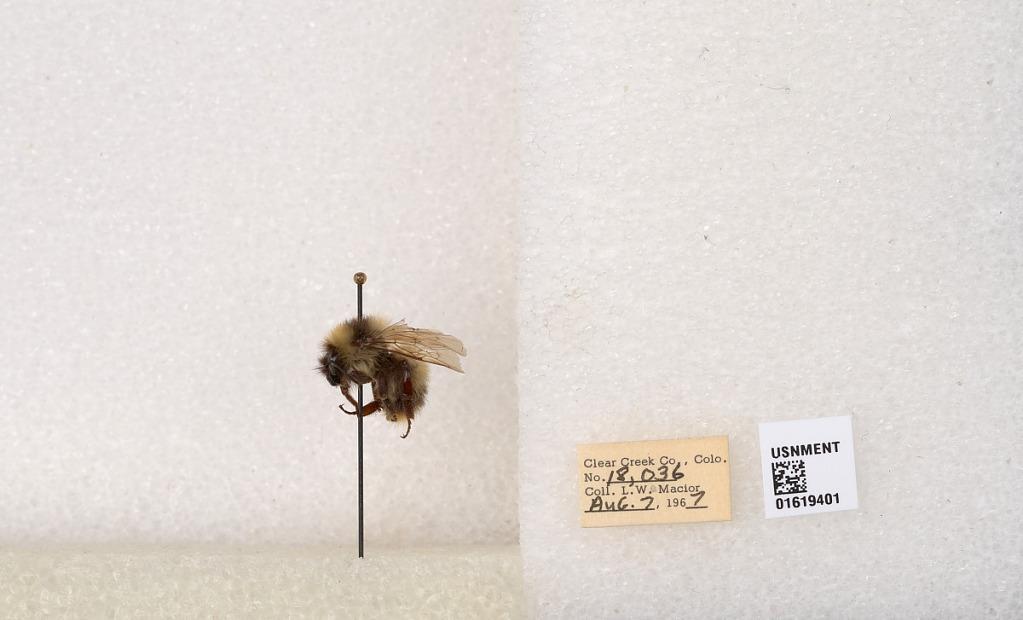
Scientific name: Bombus kirbyellus
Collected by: L. Macior
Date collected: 1967-8-7
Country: United States
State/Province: Colorado
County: Clear Creek
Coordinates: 39.6891, -105.644